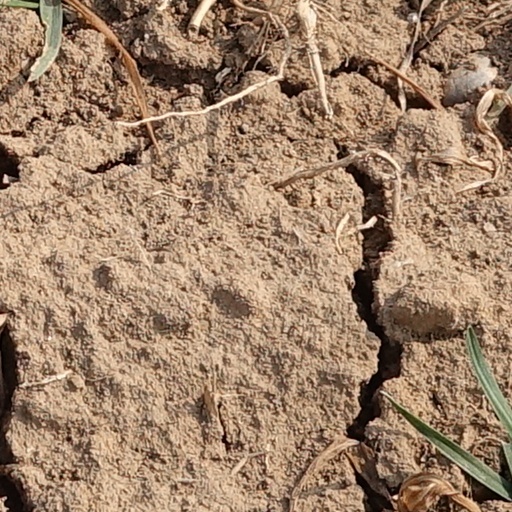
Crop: wheat